The Mango Bride

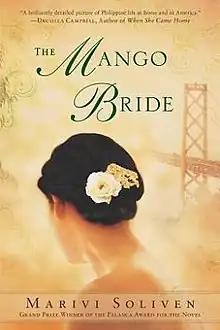
First edition

The Mango Bride is a 2013 novel written by United States-based Filipino author Marivi Soliven. Soliven wrote the first draft of the novel as part of the National Novel Writing Month. In its manuscript form, initially titled "In the Service of Secrets", the novel won the 2011 Carlos Palanca Memorial Award for Literature.